Jennifer Coolidge

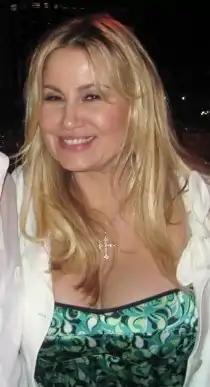
Coolidge in 2005

In 1999, Coolidge got her big break playing Jeanine Stifler, or "Stifler's mom" in "American Pie". The film was a box-office hit and grossed $235 million worldwide. In 2001, she reprised her role in "American Pie 2". Later in that same year, she had a supporting role in "Legally Blonde" as Paulette Bonafonté Parcelle the manicurist. "Legally Blonde" was a box-office hit, grossing US$96 million domestically. The film's box-office success led to her reprising the role in its 2003 sequel, "", but the movie was not as financially successful as the first and generated mostly negative reviews. In 2003, she again played Stifler's Mom in "American Wedding".